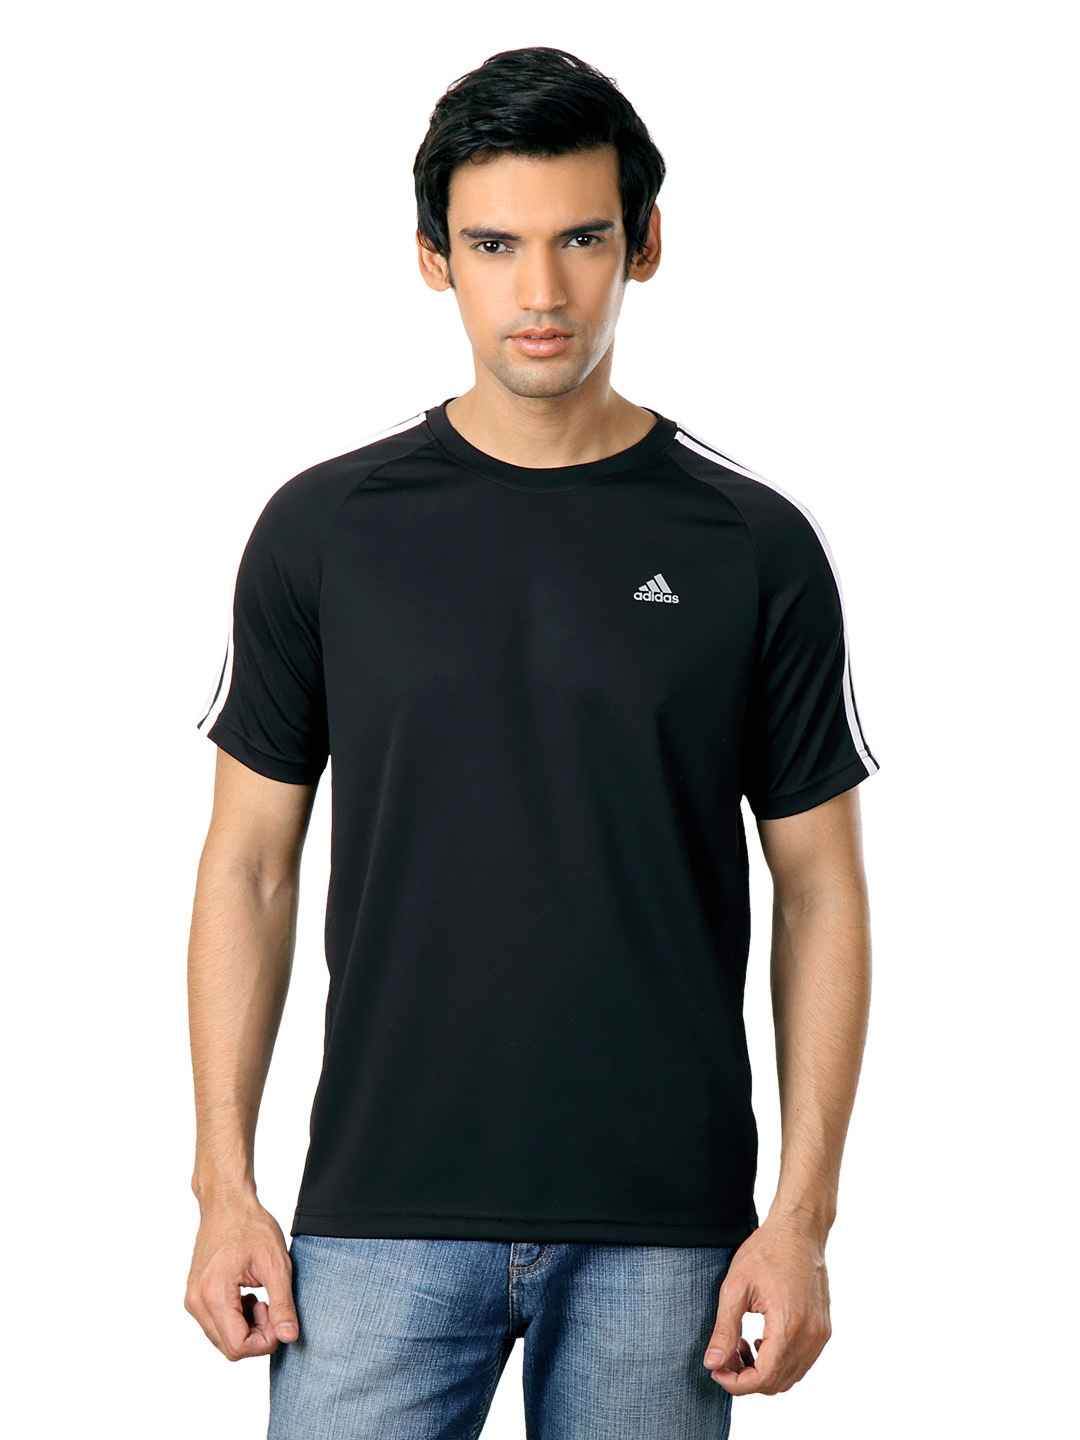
ADIDAS Men Black T-shirt
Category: Apparel / Topwear / Tshirts
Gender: Men
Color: Black
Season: Summer 2012
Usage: Casual